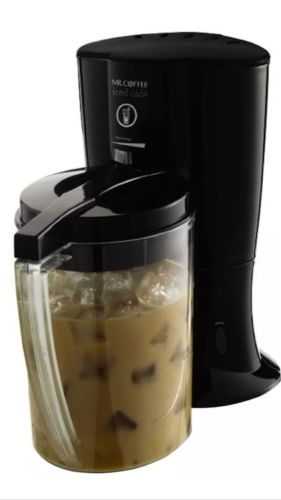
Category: coffee maker